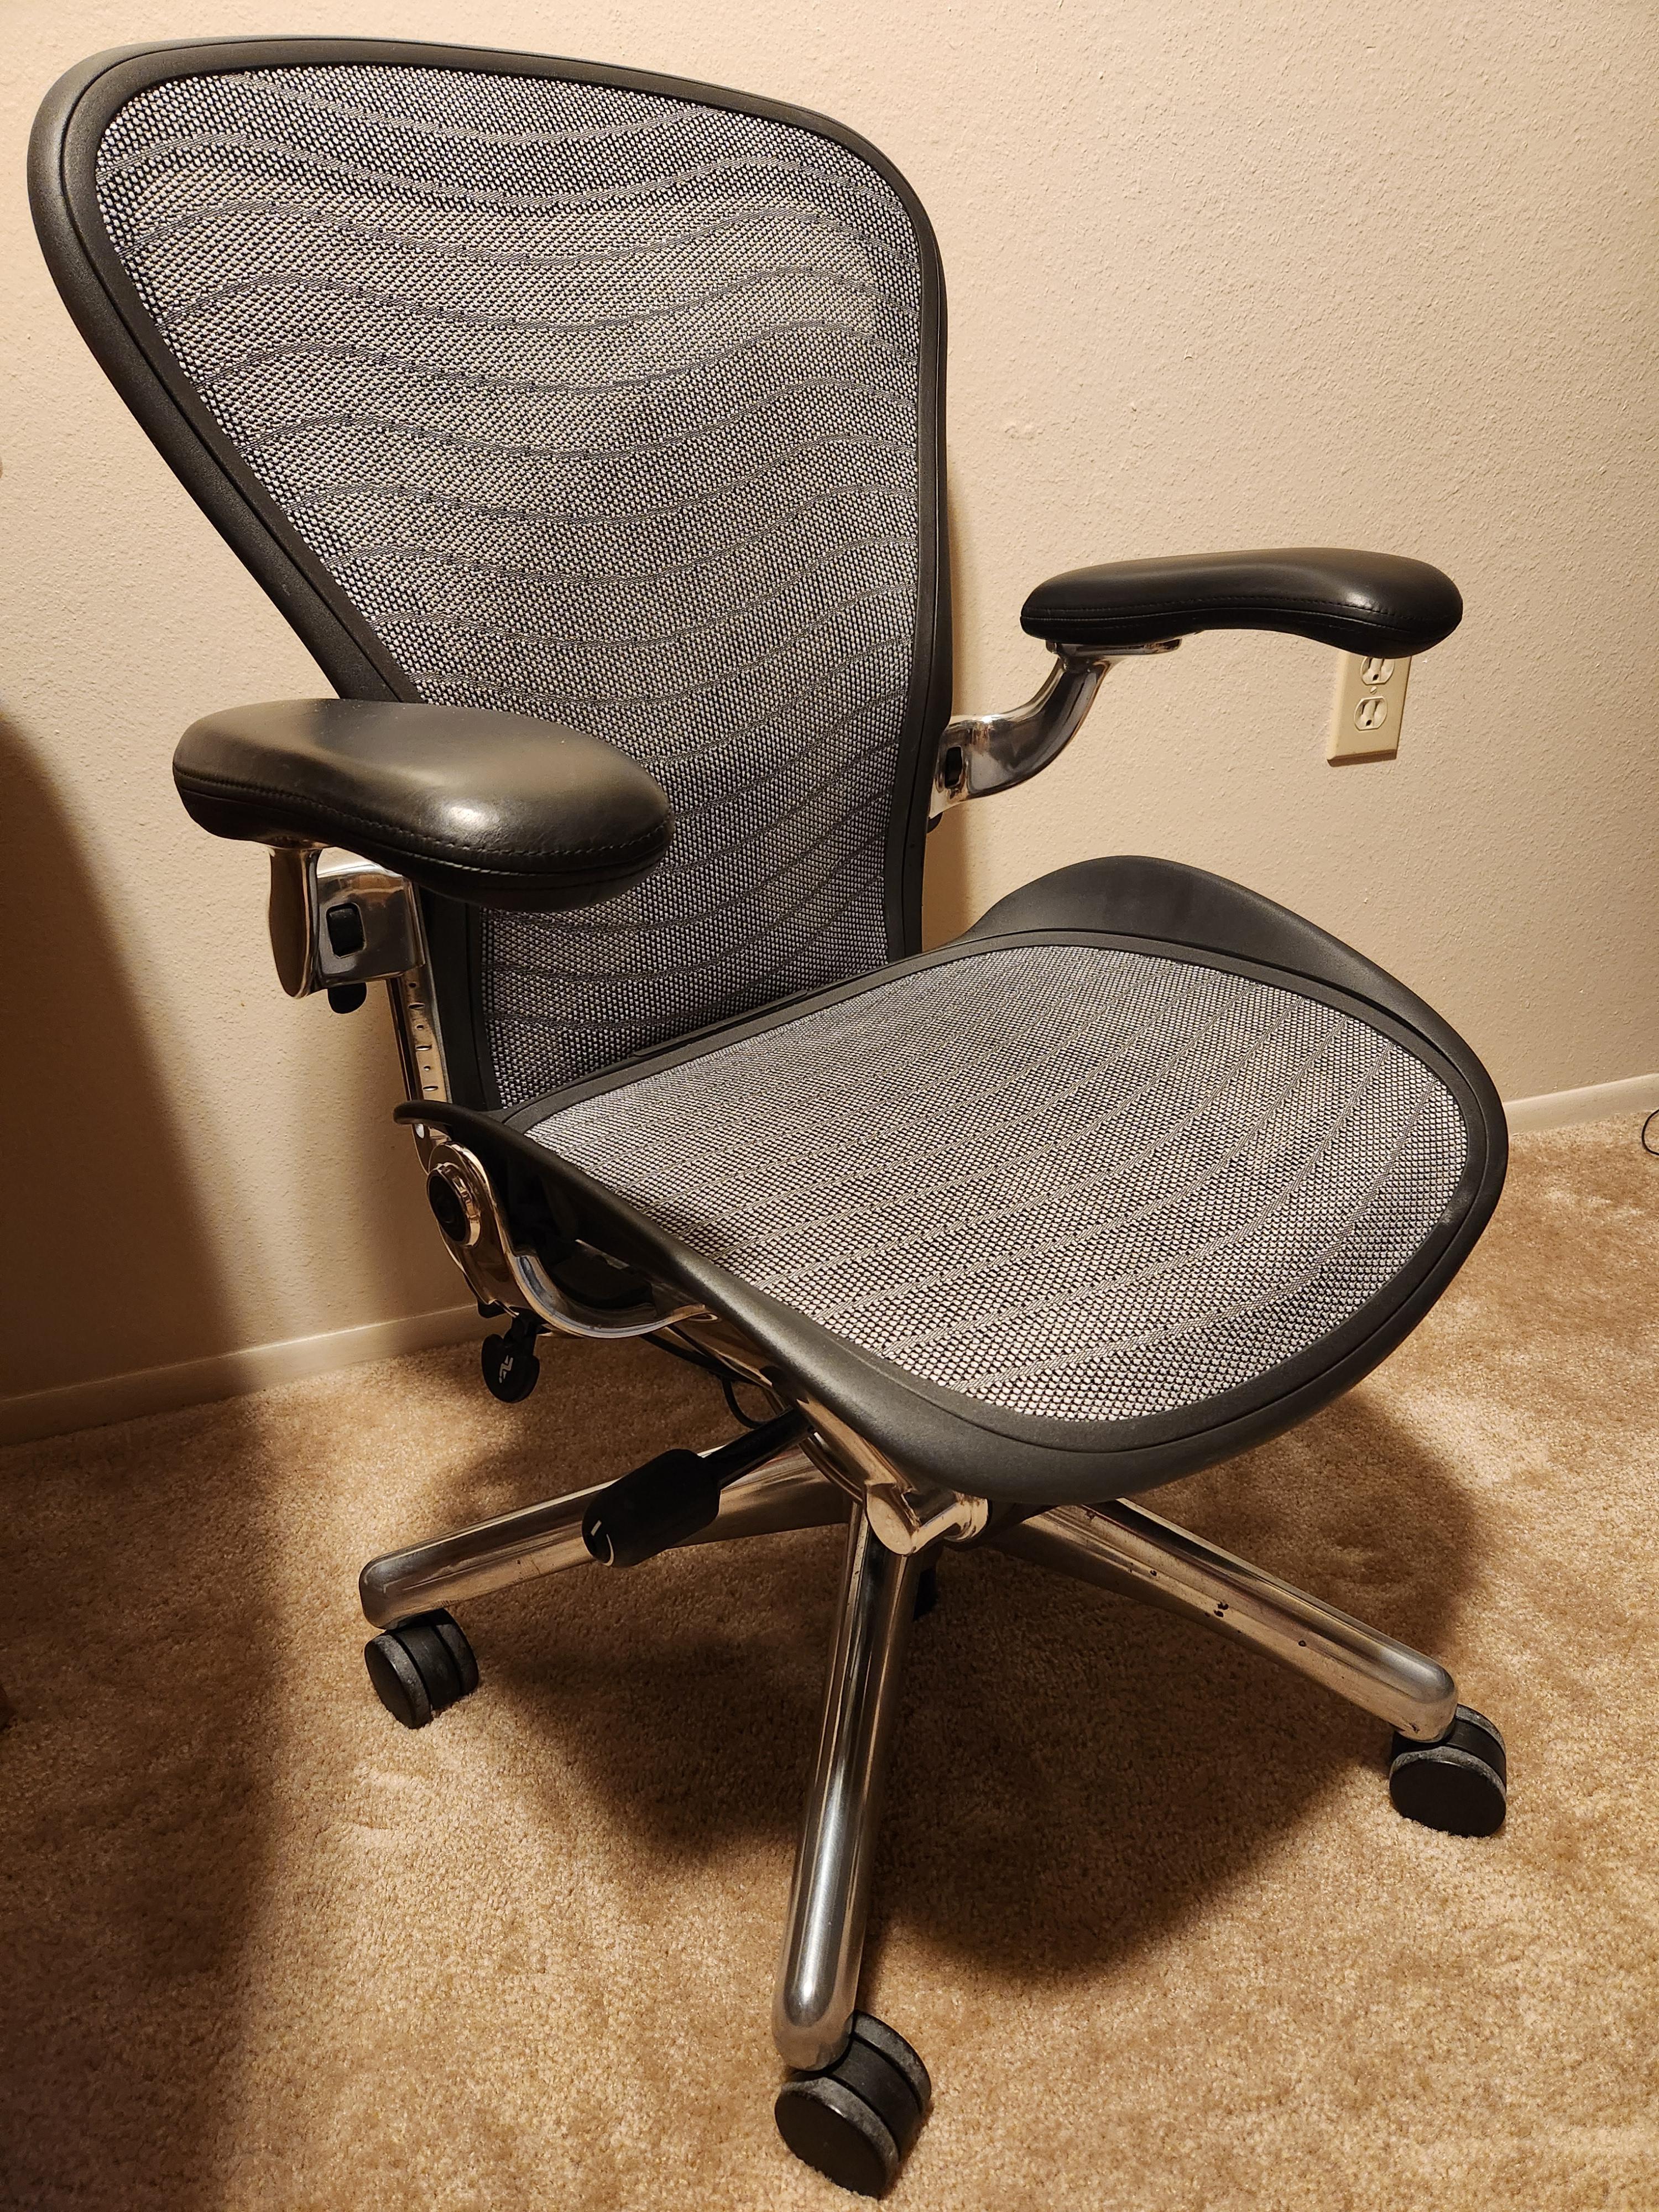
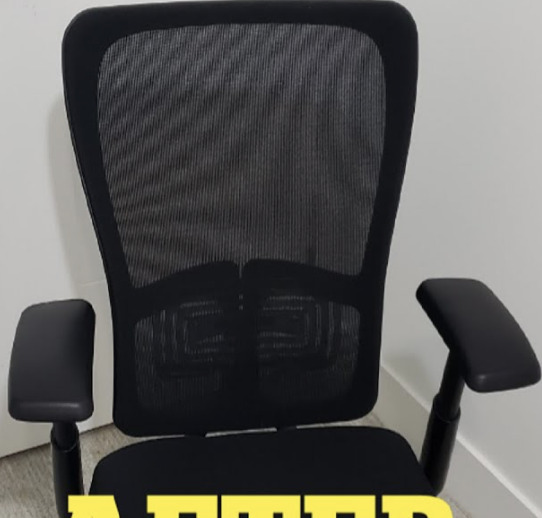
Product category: items_chair
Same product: no